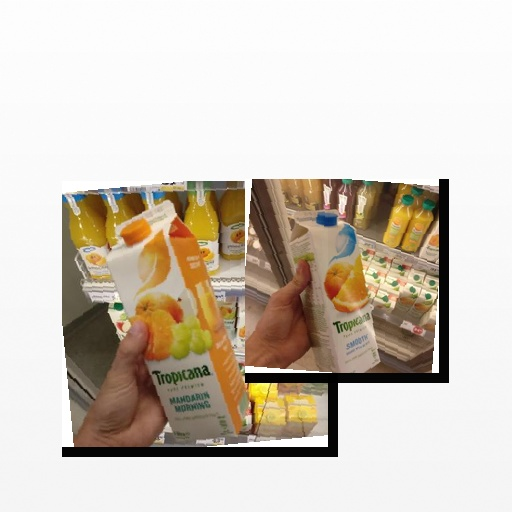
Food items: mixed_juice, mandarin_juice